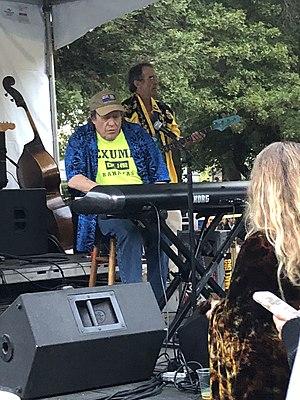
Commander Cody and His Lost Planet Airmen est un groupe américain de boogie-woogie, Western swing, country et rockabilly formé en 1967 à Ann Arbor.